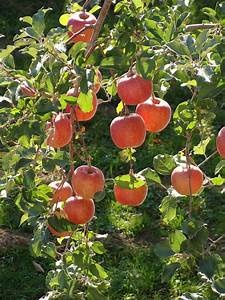
Label: apple